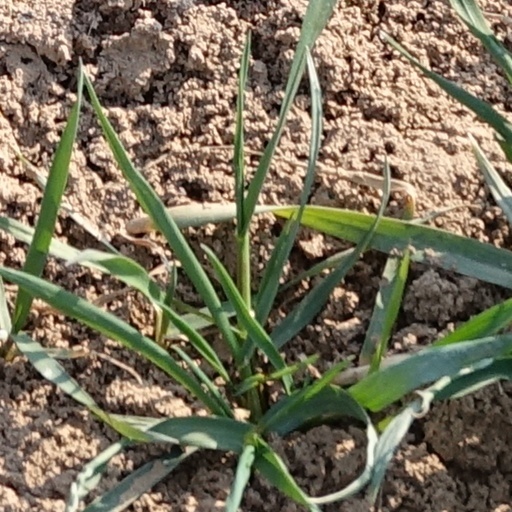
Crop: wheat